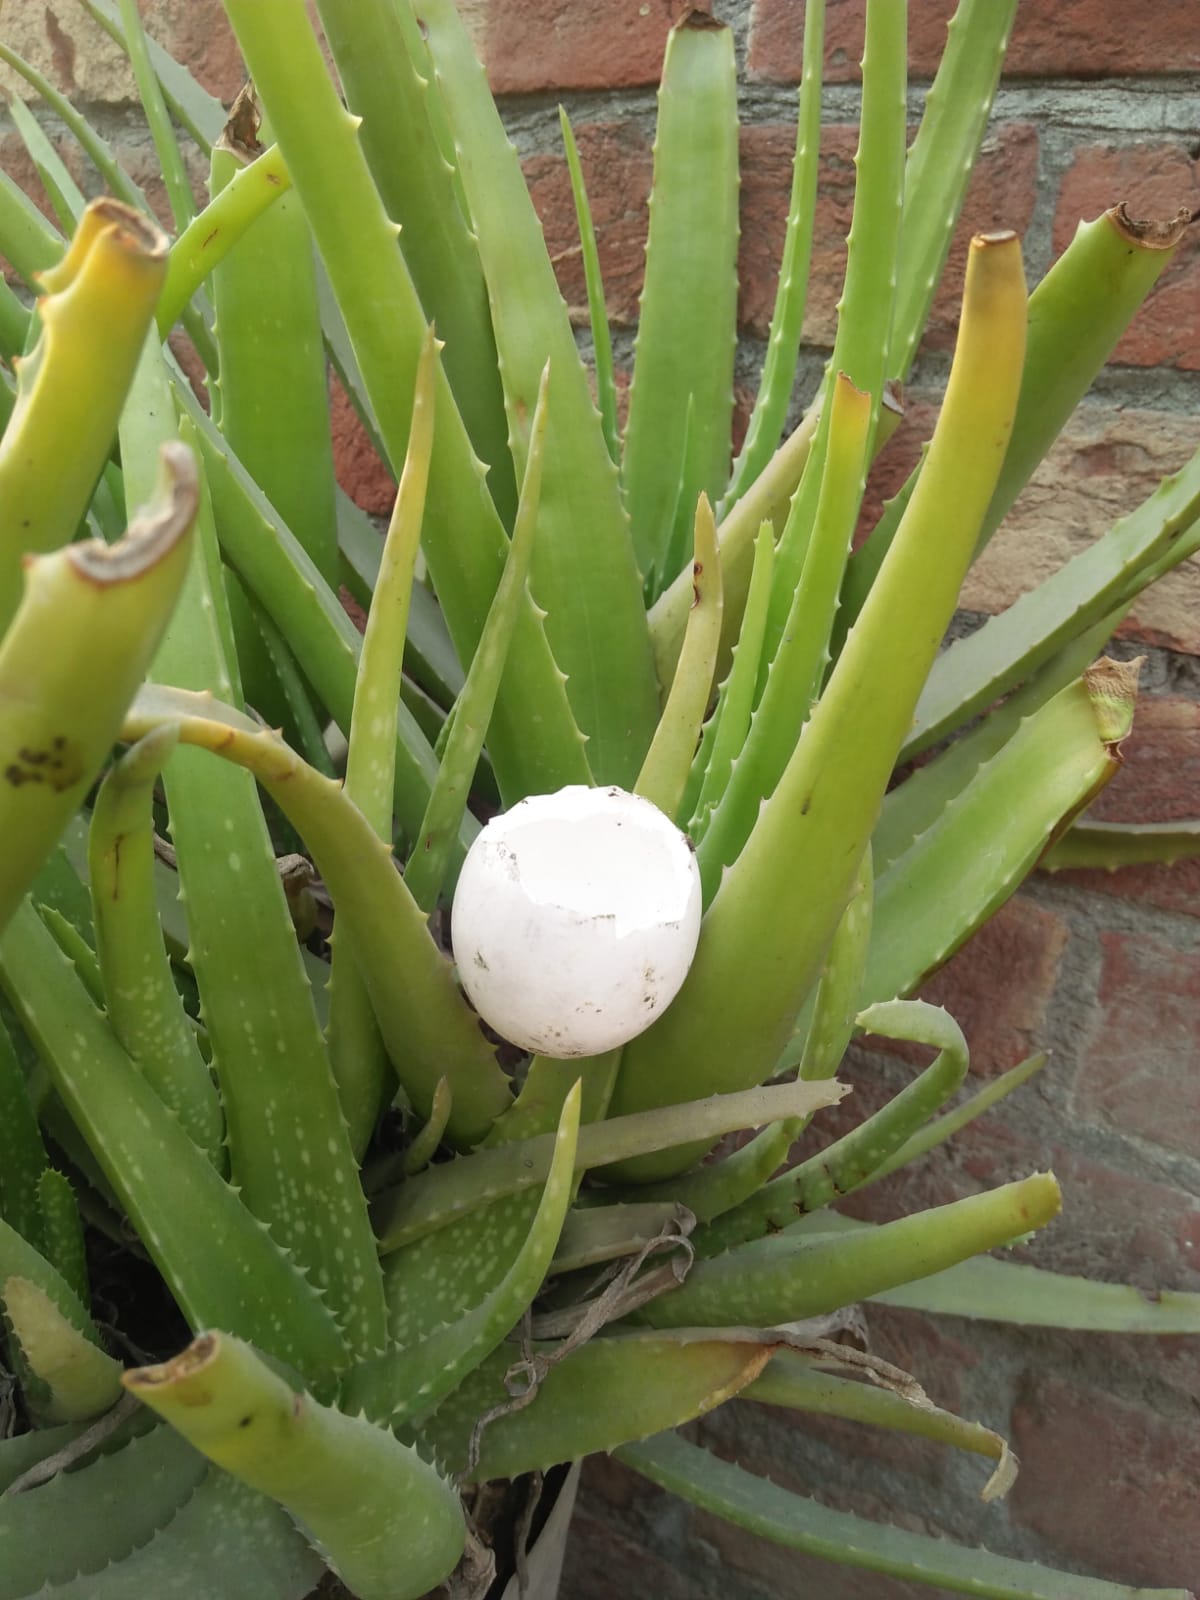
Label: eggshells